John Rolleston (British politician)

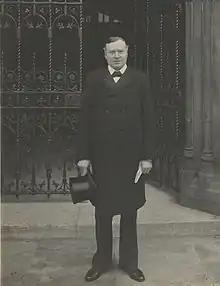
Sir John Rolleston

Sir John Fowke Lancelot Rolleston (26 March 1848 – 9 April 1919) was a British Conservative Party politician.